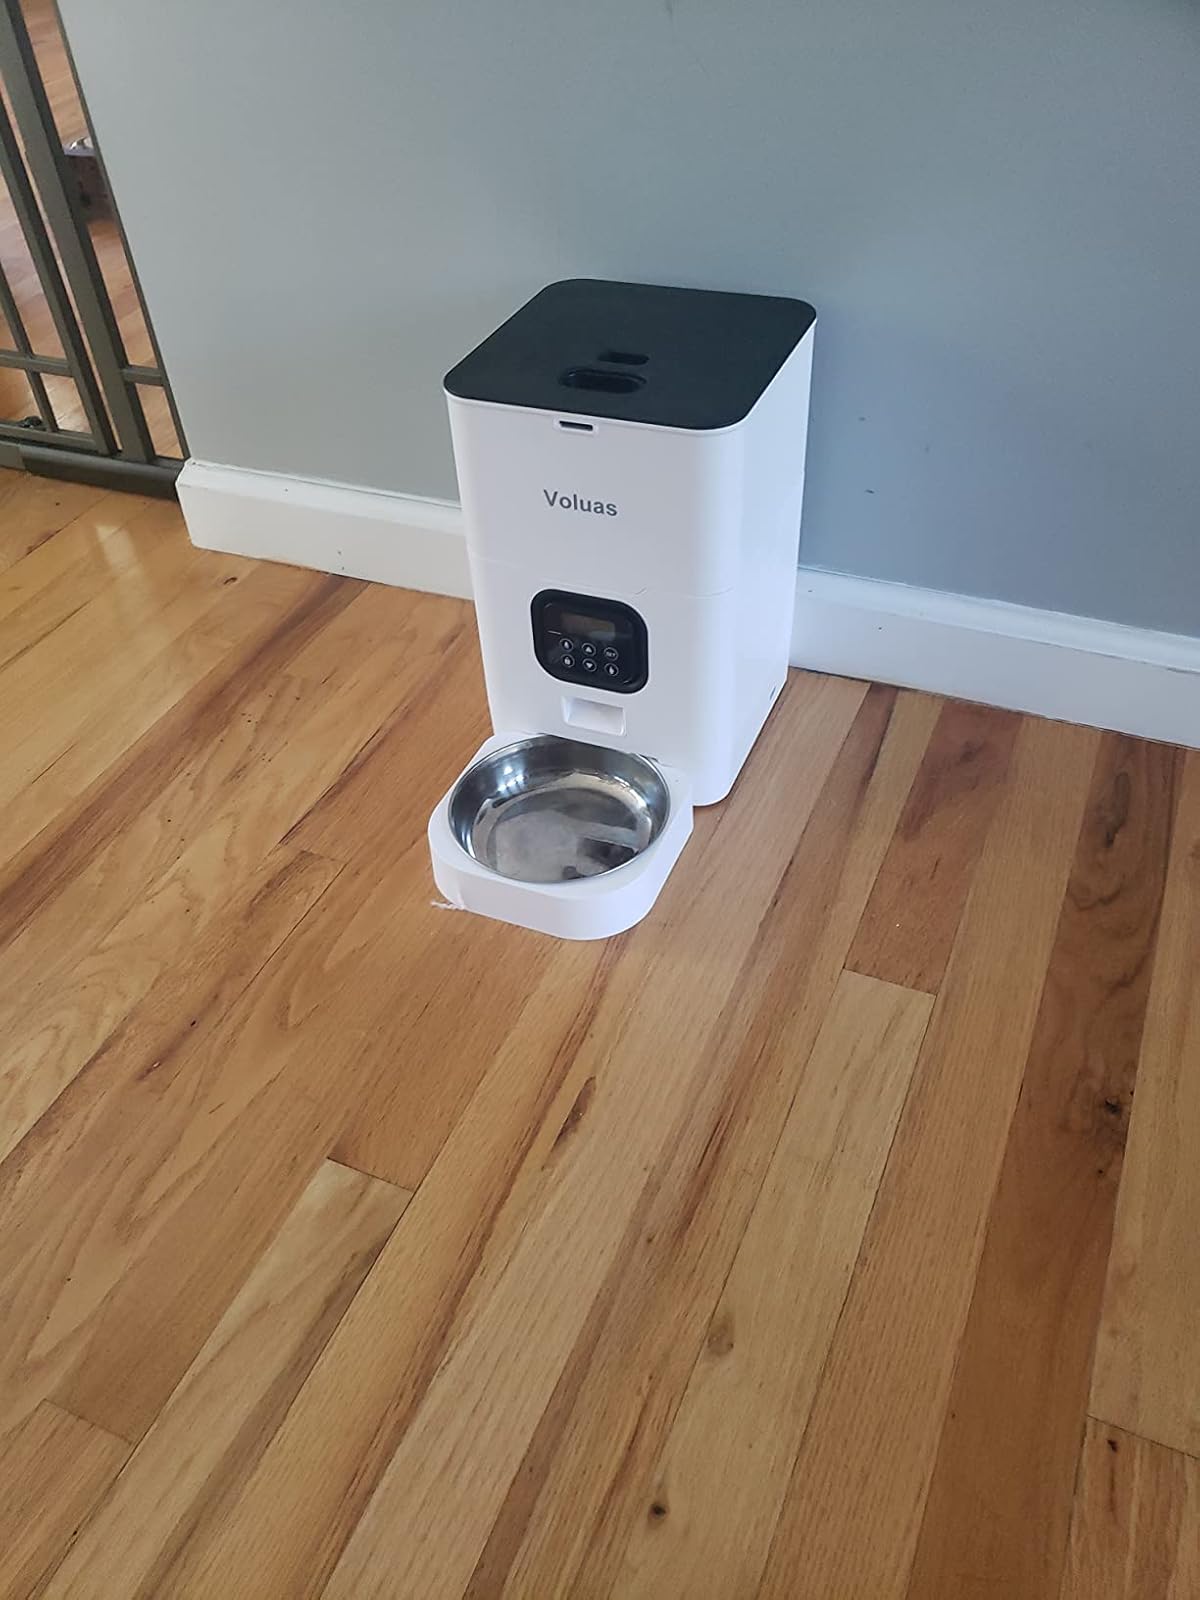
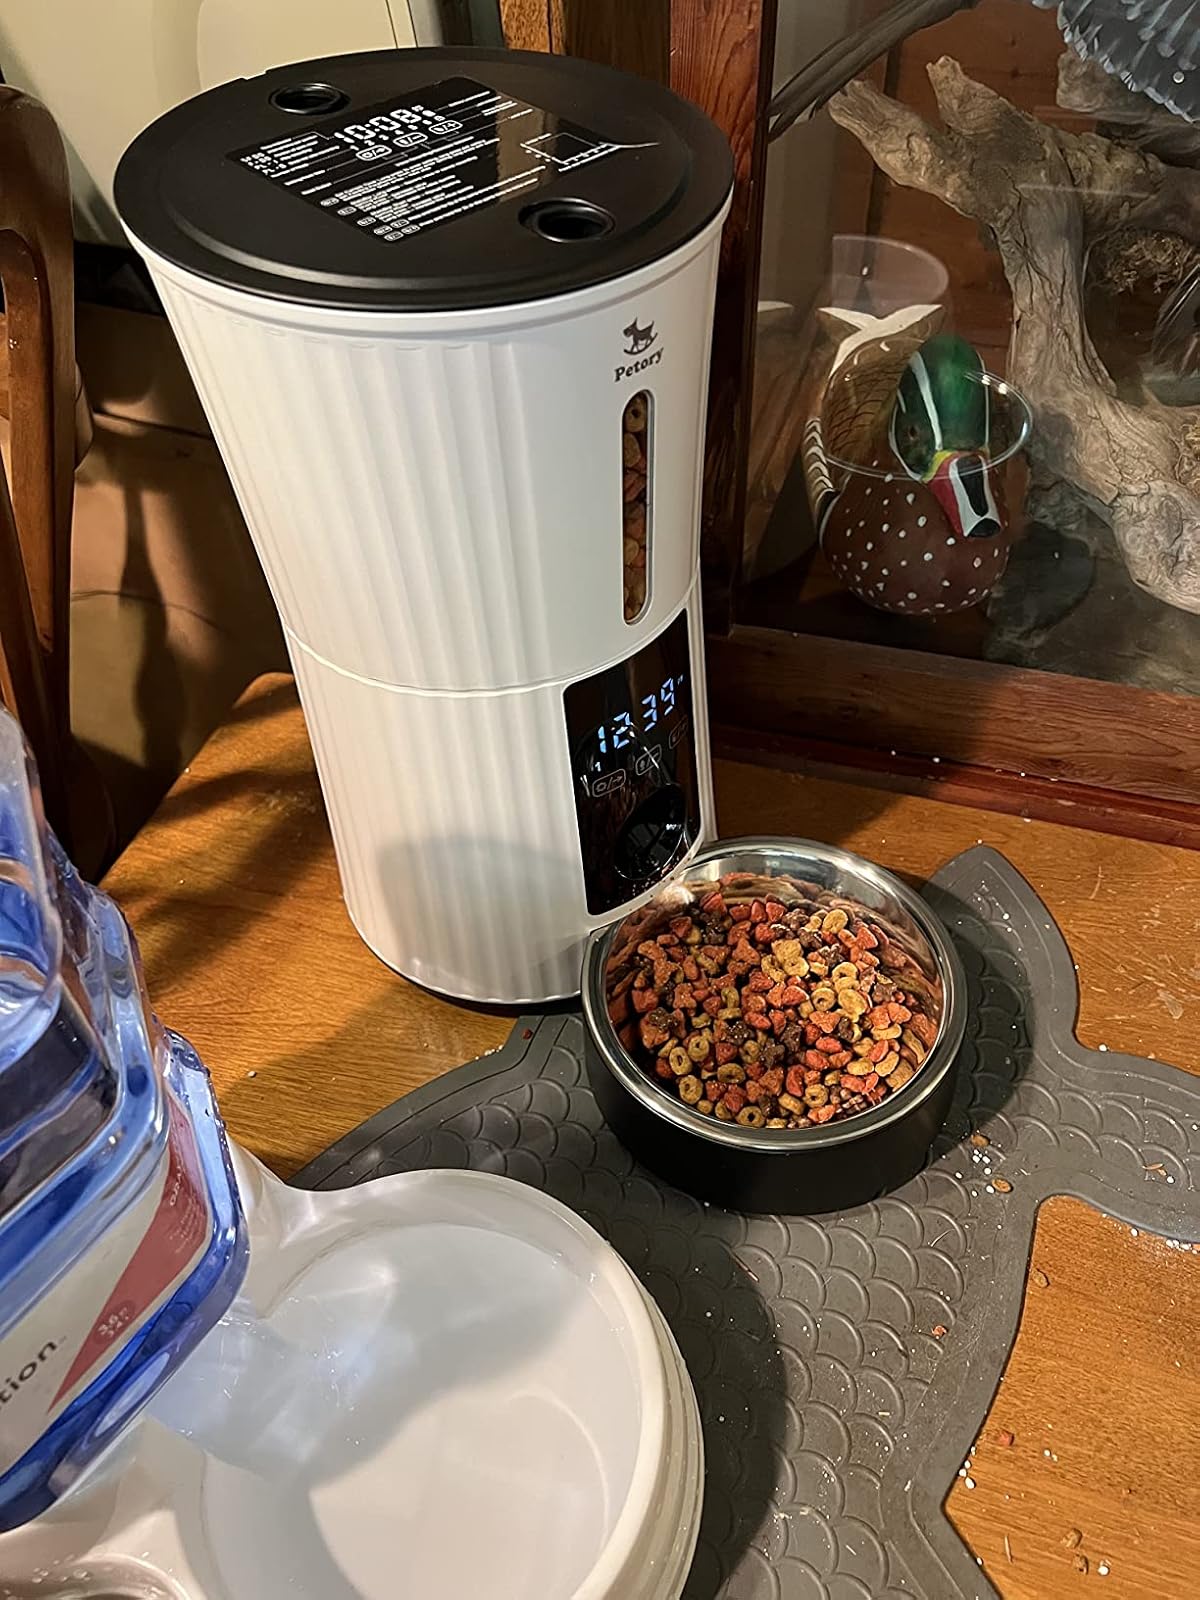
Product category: items_feeder
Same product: no